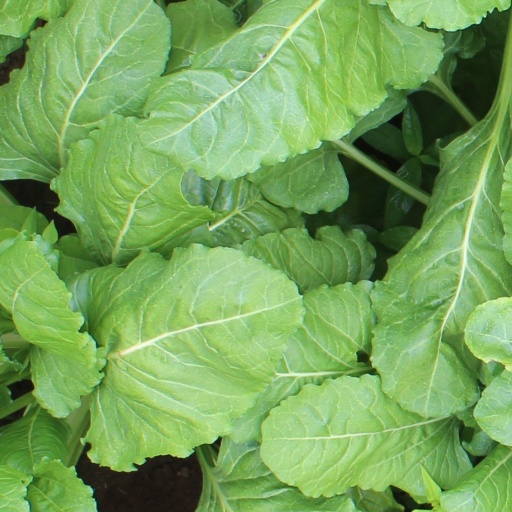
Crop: sugar beet